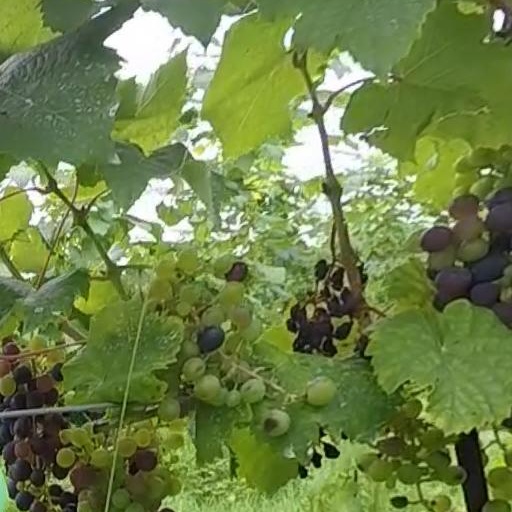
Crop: grape